Ulster Orchestra

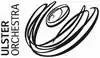

The Ulster Orchestra is a full-time professional orchestra in Northern Ireland. Based in Belfast, the orchestra plays the majority of its concerts in Belfast's Ulster Hall and Waterfront Hall. It also gives concerts across the United Kingdom and the Republic of Ireland, including performances at the Belfast Festival, the BBC Proms, the Wexford Opera Festival, the Kilkenny Arts Festival, and the National Concert Hall, Dublin. The orchestra currently employs 63 full-time musicians and 17 administrative support staff.